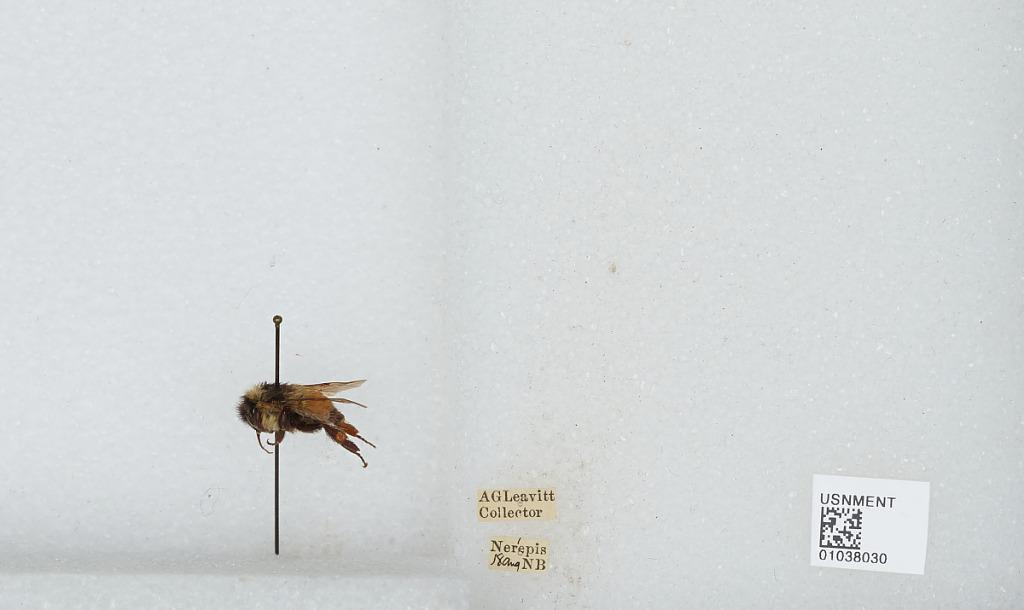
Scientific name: Bombus (Pyrobombus) ternarius Say
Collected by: A. Leavitt
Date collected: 1918-8-
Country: Canada
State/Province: New Brunswick
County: Kings
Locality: Nerepis
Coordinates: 45.3969, -66.3072